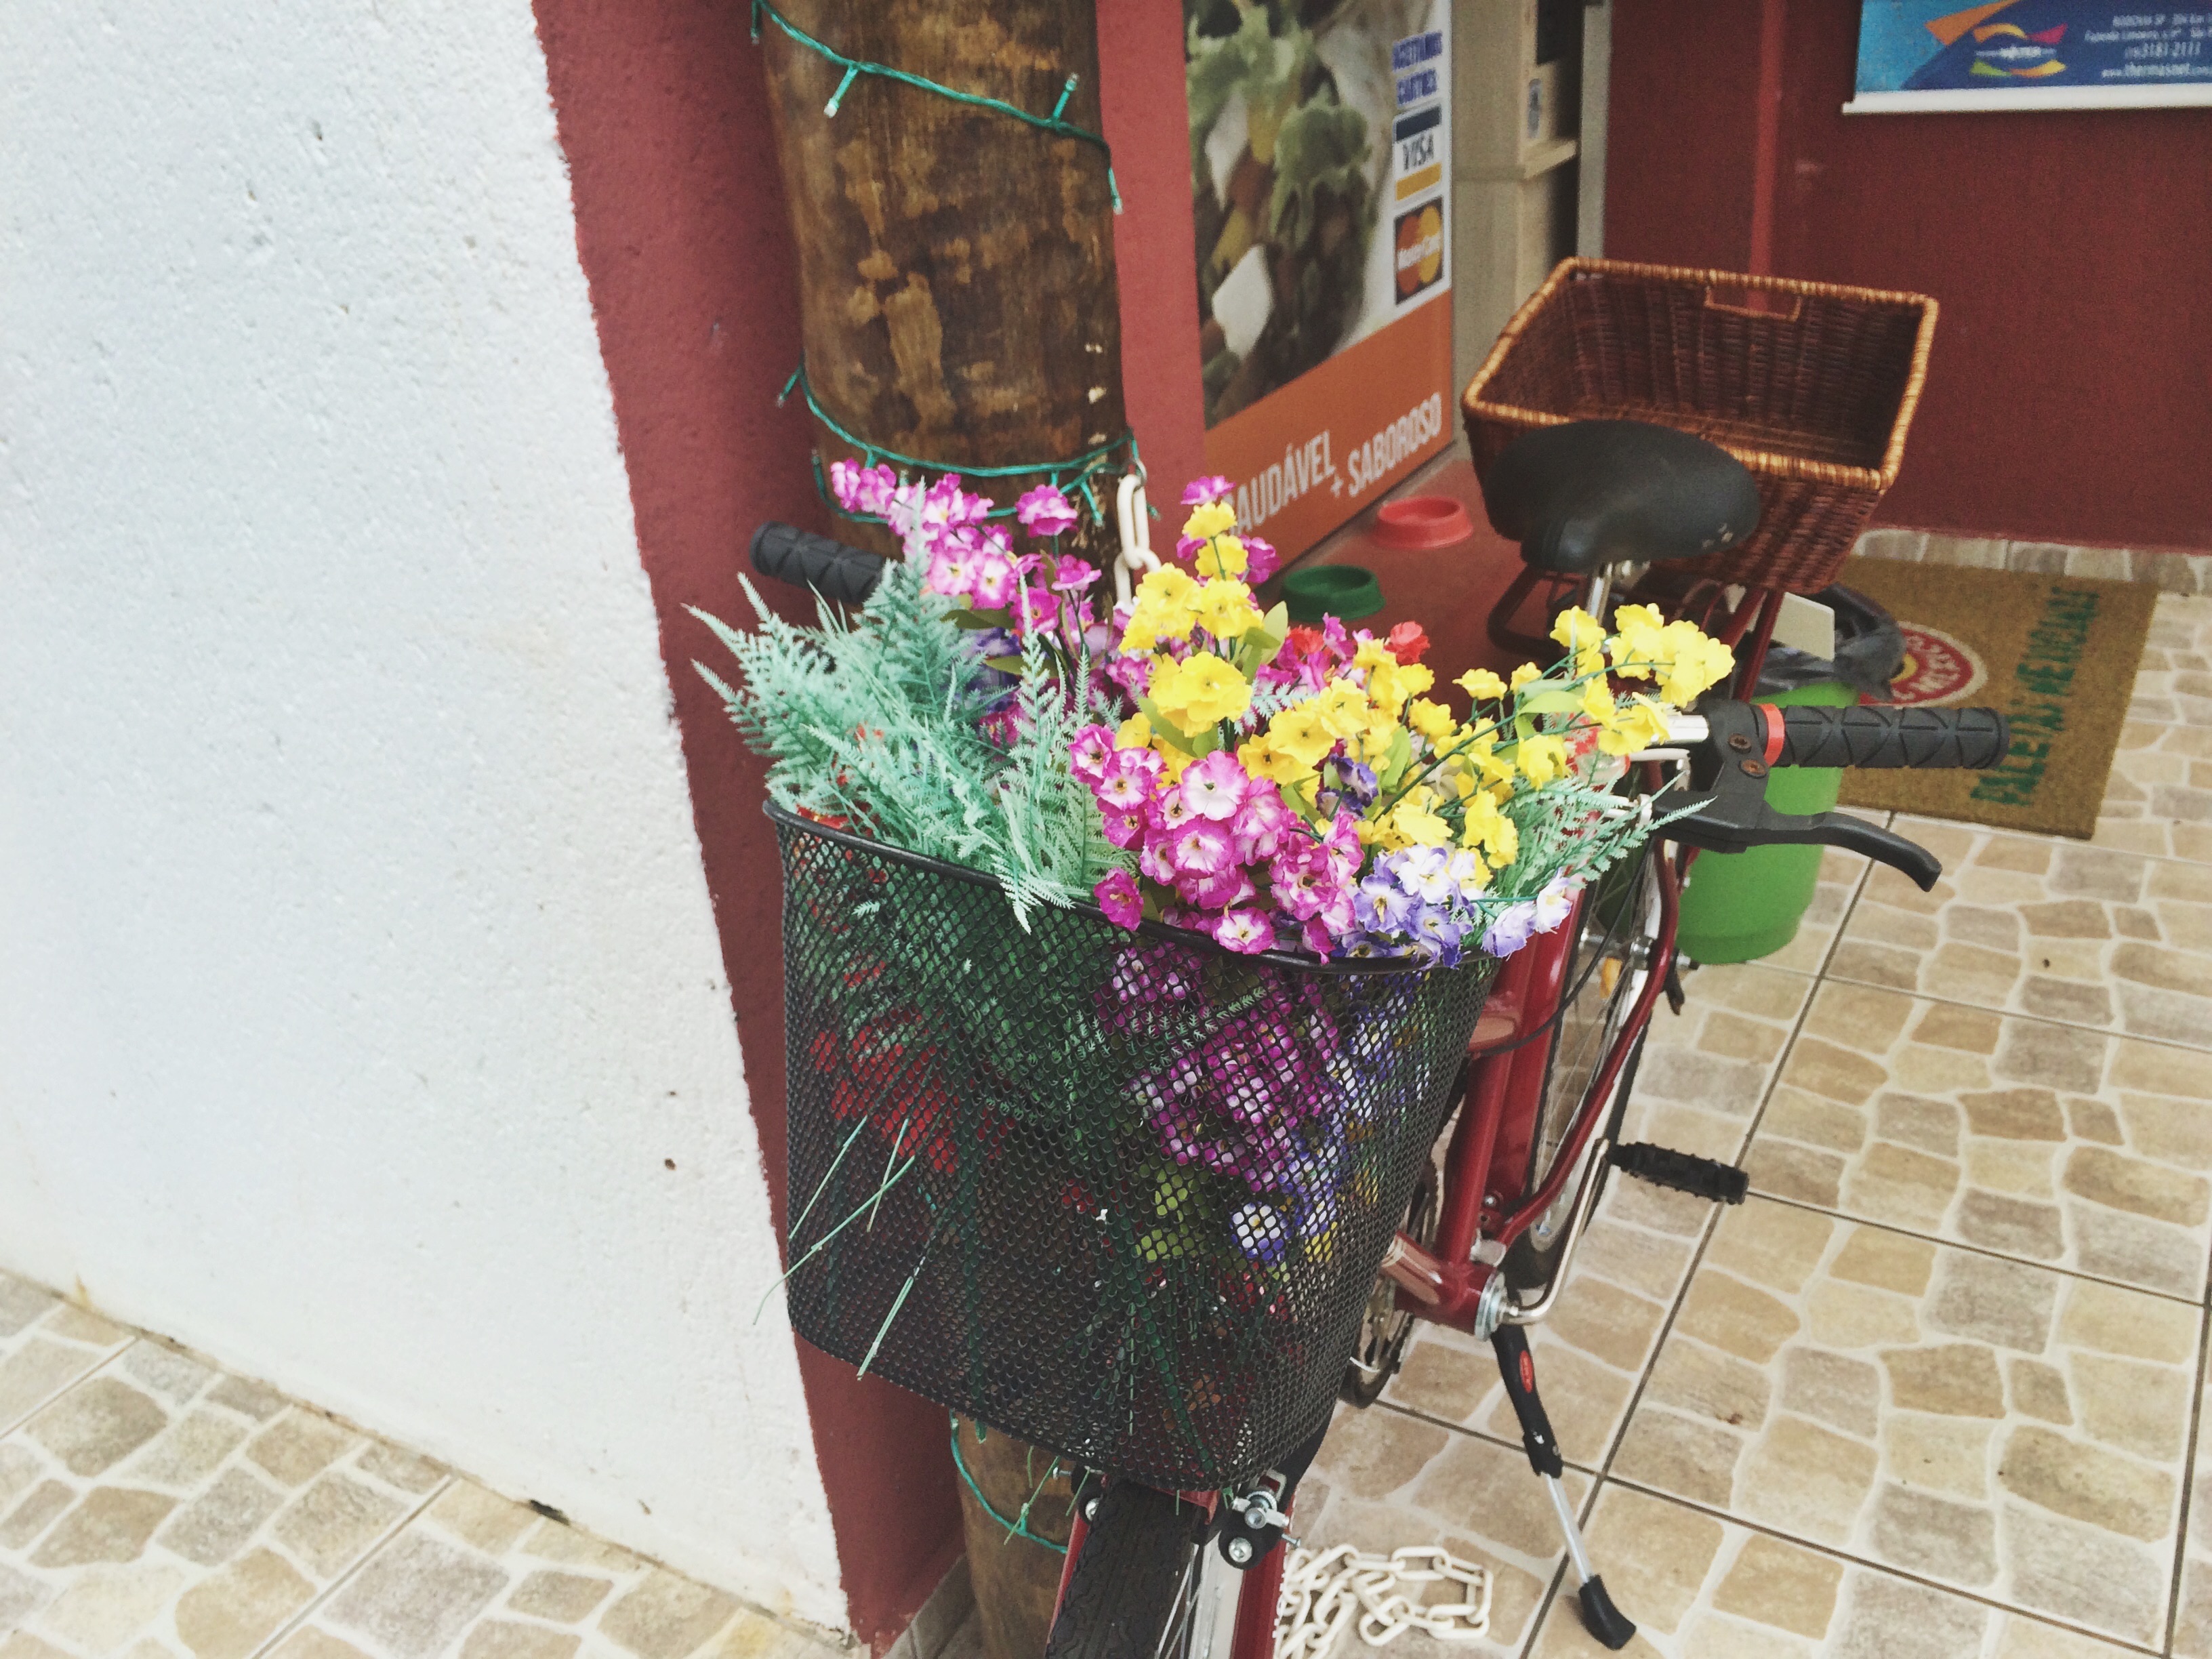
flower, spring, art, floristry, floral design, flower arranging